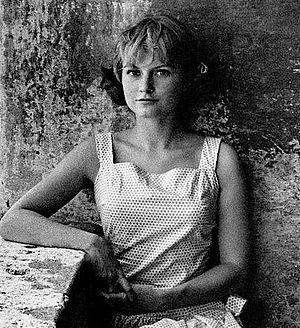
Marie-Jeanne Bardot, dite Mijanou Bardot, est une actrice française, née le 5 mai 1938 à Paris.